Brest station

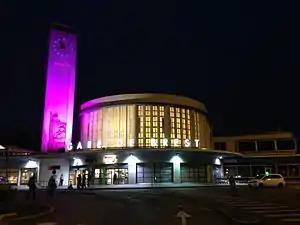
Lit station façade and clock tower at night

Brest station (French: "Gare de Brest") is the railway station serving Brest, France. It is the western terminus of the Paris–Brest railway. The new station, built above the town's harbour in 1932 on the site of its 1865 predecessor, includes a tall clock tower and a semi circle passenger hall. The current building of 1932, by the CF de l'Etat, replaces the older building built in 1865 by the CF de l'Ouest.